Alfa Romeo 6C

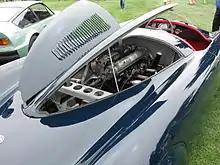
The engine compartment of the Alfa Aerodinamica Spyder

The No.700316 6C 2300 Tipo Turismo straight-six engine placed behind the driver was Alfa Romeo: 2,309 cc, iron block, light alloy head, chain-driven dual overhead camshafts, spur gears, wet sump lubrication.